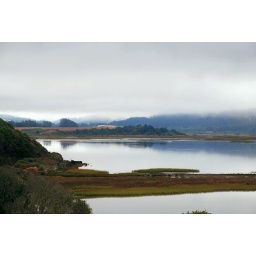
Was foggy morning, from Stinson beach to Bodega Bay.the road near by ocean.pass some lakes and wetland.